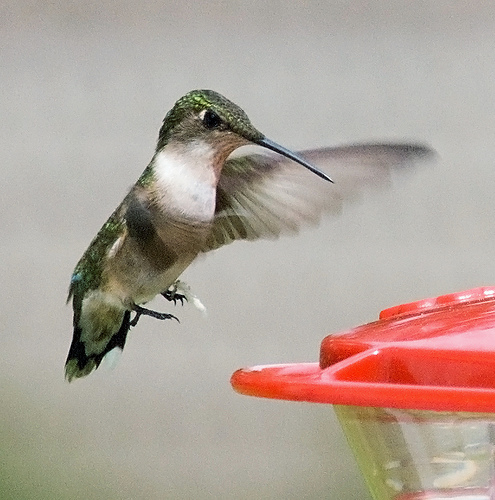
this hummingbird has a long, narrow beak, a white breast, and brilliant green running from the crown all the way down the back.
a tiny bird with a long pointed bill has iridescent green feathers and white throat.
a small bird with a very long, pointy black bill, white breast and an almost green fluorescent head.
this bird has a white belly, a long thin beak, and a green crown.
this bird is small with a very long beak and dark feathers.
specks of scaly iridescent green line this bird's back while the chest and belly are a snowy white.
this particular bird has a belly that is gray and browna bird with white breast and bill is long and pointed, the tarsus and feet are blacka small bird with a white throat and shiny green feathers and a long beak.
this small green bird has a white breast and a very long sharp skinny bill.
Species: Ruby Throated Hummingbird